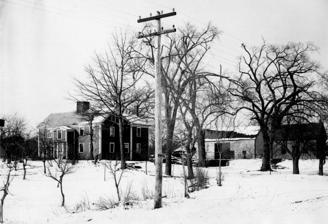
Building: John Perkins House (Wenham, Massachusetts)
Country: United States of America
Year built: 1710
Historic house in Massachusetts, United States United States historic place John Perkins House U.S. National Register of Historic Places Photo of house and barn, 1892 Show map of Massachusetts Show map of the United States Location 75 Arbor Street, Wenham, Massachusetts Coordinates 42°36′49″N 70°53′19″W / 42.61361°N 70.88861°W / 42.61361; -70.88861 Built 1710 Architectural style Colonial Revival, Colonial MPS First Period Buildings of Eastern Massachusetts TR NRHP reference No. 90000269 Added to NRHP March 9, 1990 The John Perkins House was a historic First Period house in Wenham, Massachusetts .  The 2.5-story wood-frame house was built in stages, beginning c. 1710 with the right side and the chimney.  This was followed by the left side and the rear leanto, which were probably added in the following decades.  It is possible that the house was built with a single story porch, which would have been a quite rare feature. The house was listed on the National Register of Historic Places in 1990. The home was demolished on May 13, 2011. In 2018, the property was sold and developed into a single-family dwelling. See also National Register of Historic Places listings in Essex County, Massachusetts List of the oldest buildings in Massachusetts References